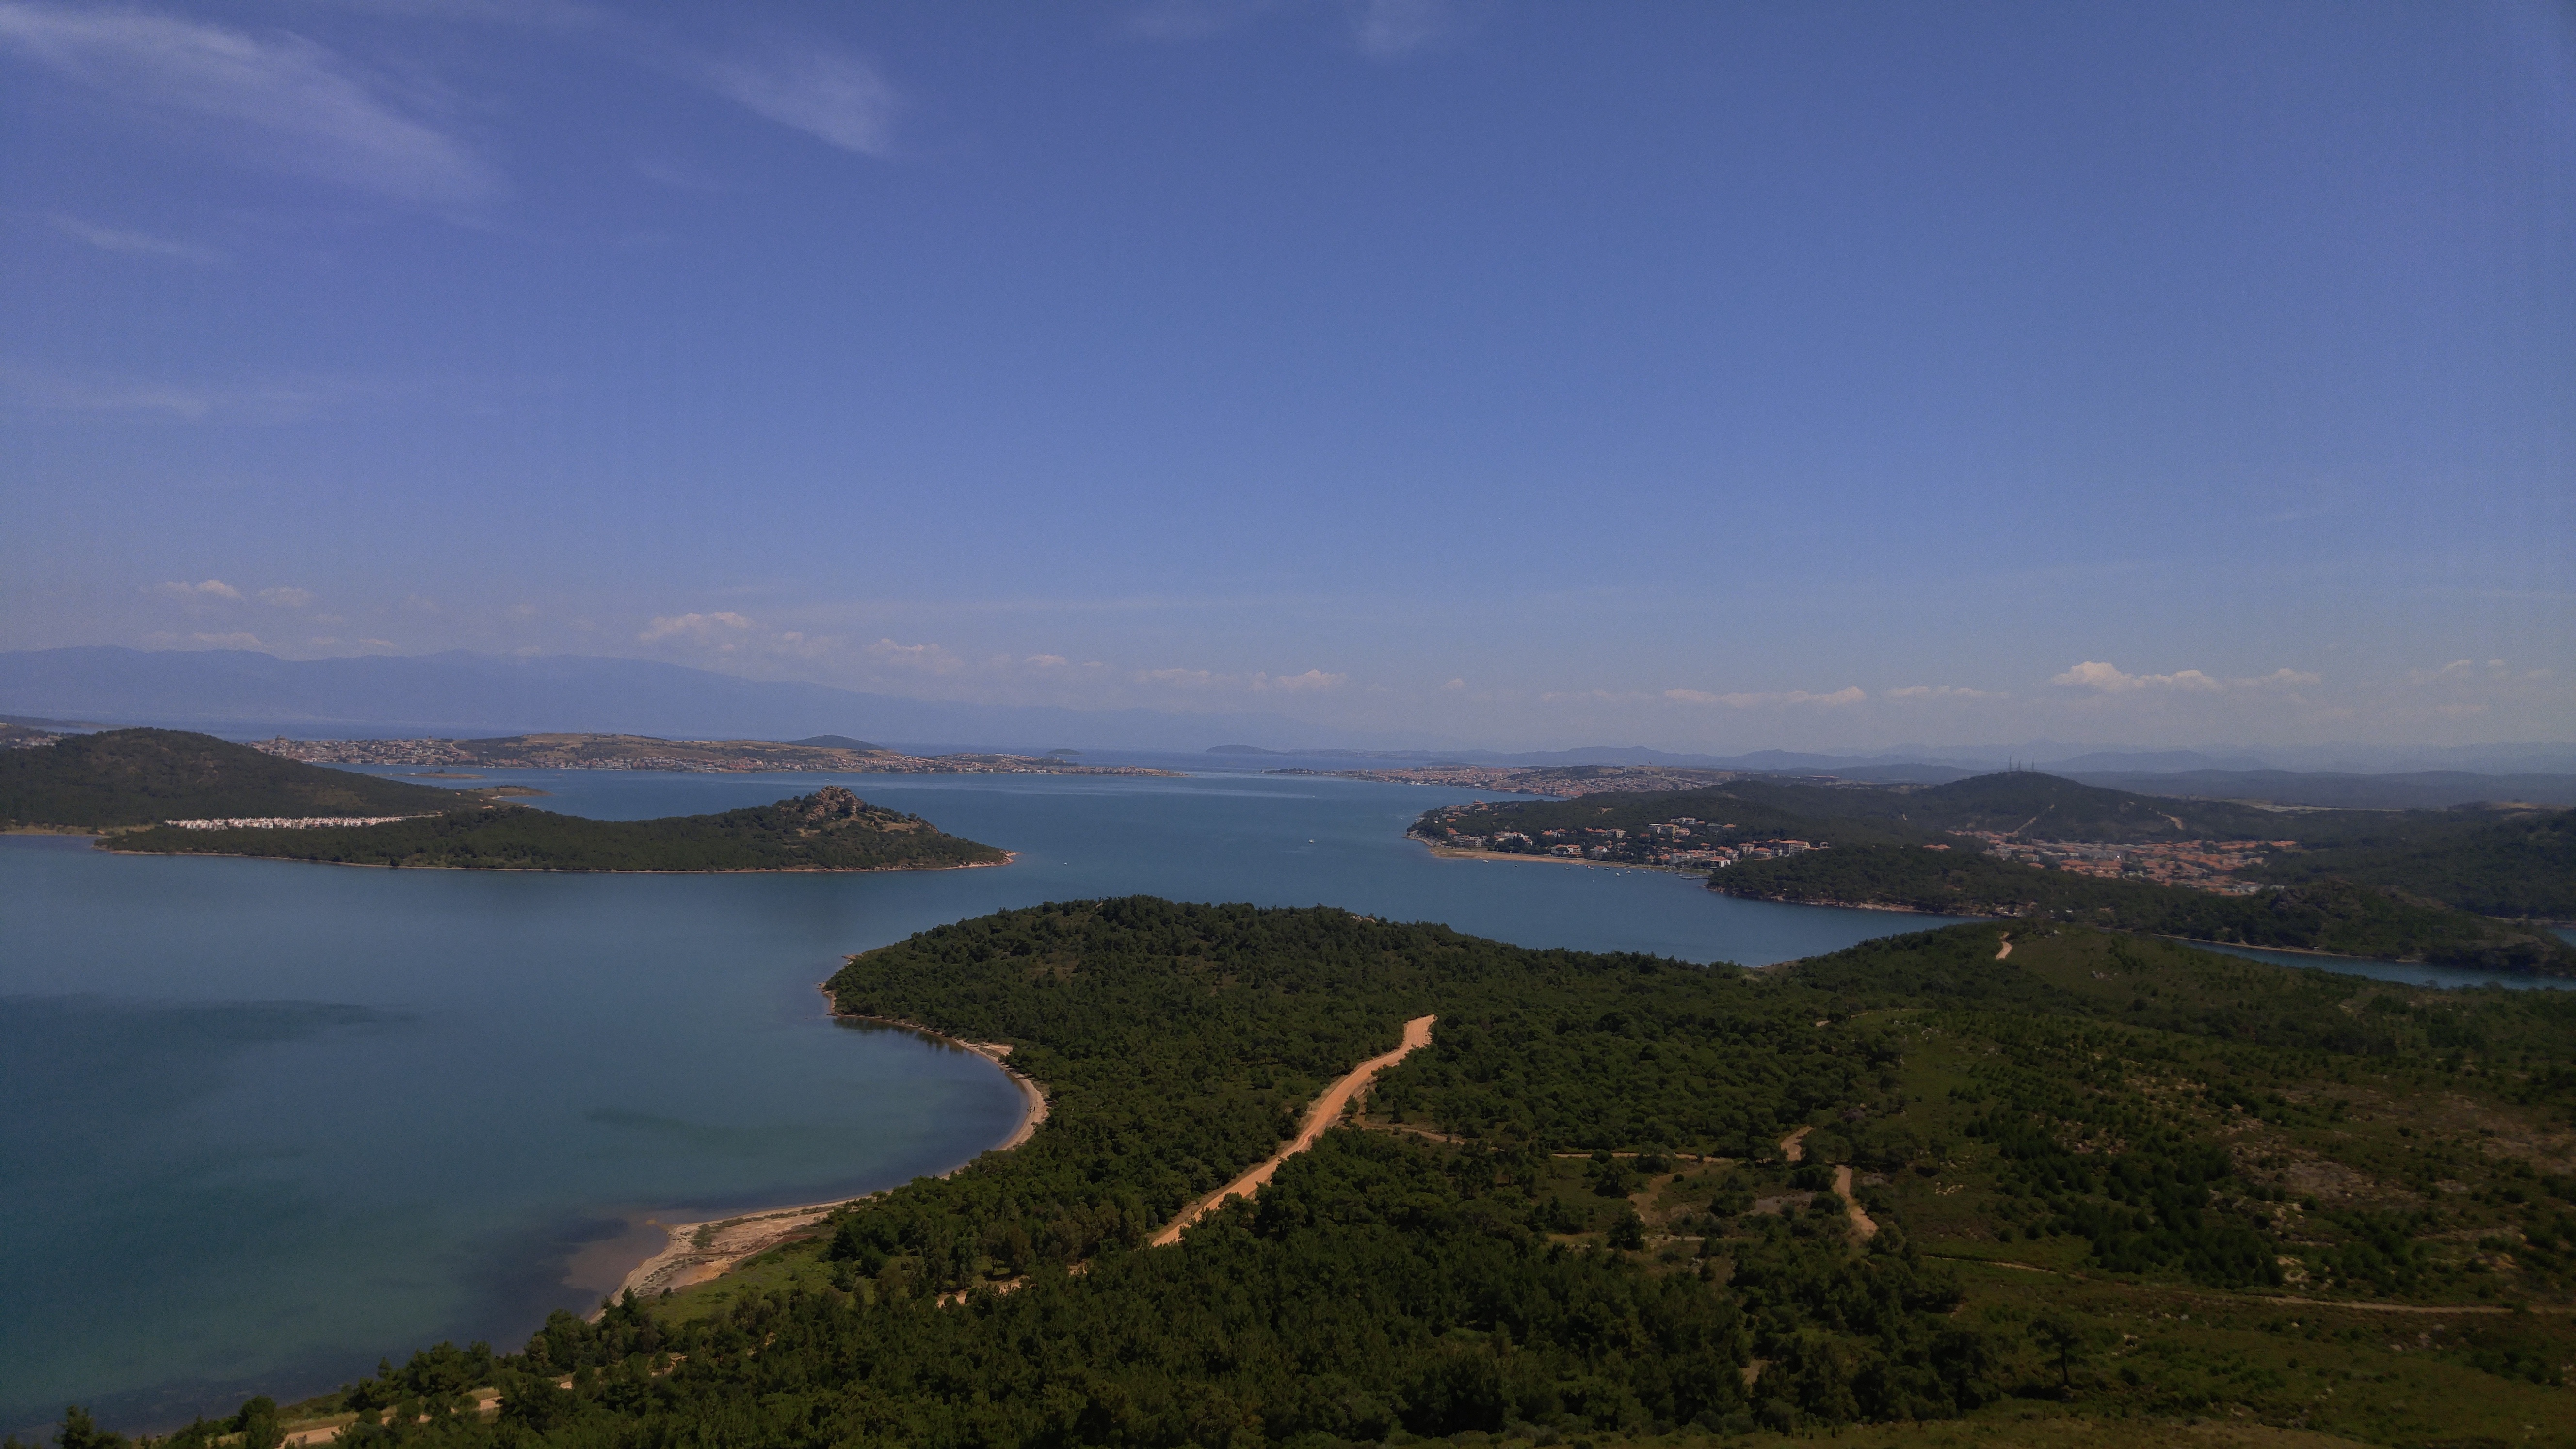
landscape, sea, coast, horizon, mountain, cloud, hill, lake, panorama, dusk, bay, reservoir, body of water, turkey, marine, loch, cape, aerial photography, ayval k, the table of satan